Arthur H. Noyes

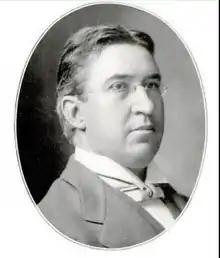
Arthur H. Noyes

Arthur H. Noyes (April 15, 1853 – March 19, 1915) was a lawyer in Minnesota and Dakota Territory who was appointed a Republican federal judge in the Territory of Alaska during the Alaskan gold rush era. He was corrupt.